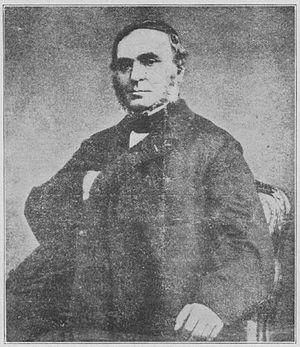
Pierre Antoine Ernest Bazin ou Antoine Pierre Ernest Bazin est un médecin dermatologue français. Son frère, Antoine Pierre Louis Bazin, est un sinologue réputé.